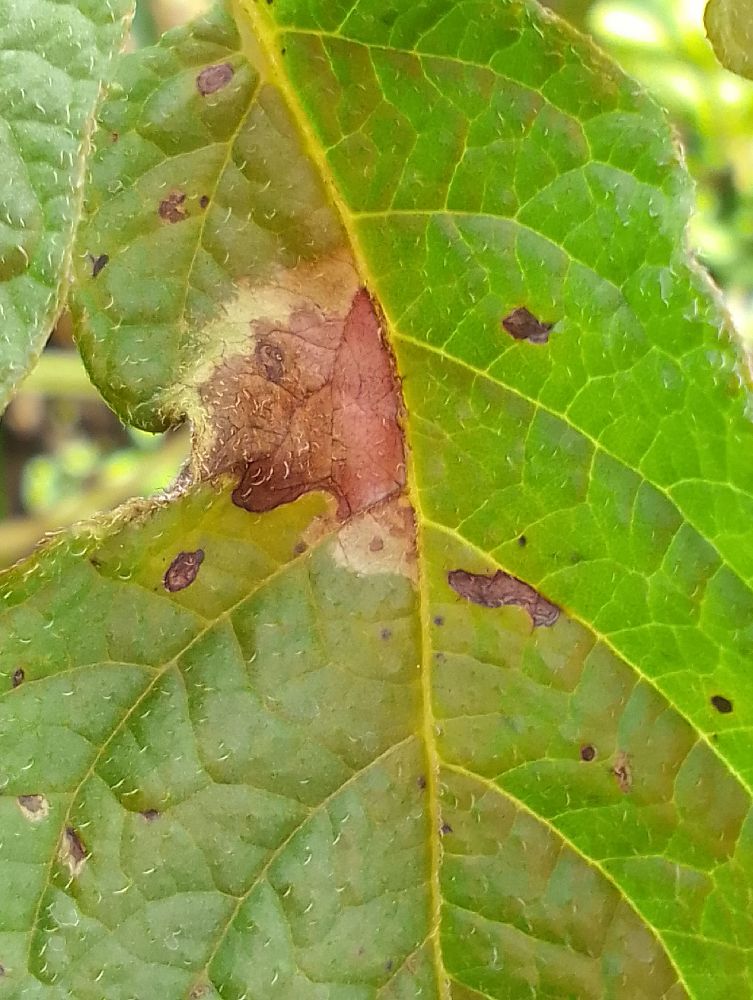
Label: Late blight